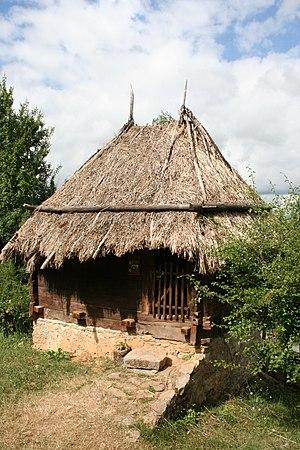
L'écomusée Staro selo à Sirogojno se trouve à Sirogojno, dans la municipalité de Čajetina et dans le district de Zlatibor, en Serbie. En raison de sa valeur patrimoniale, il est inscrit sur la liste des monuments culturels d'importance exceptionnelle de la République de Serbie.